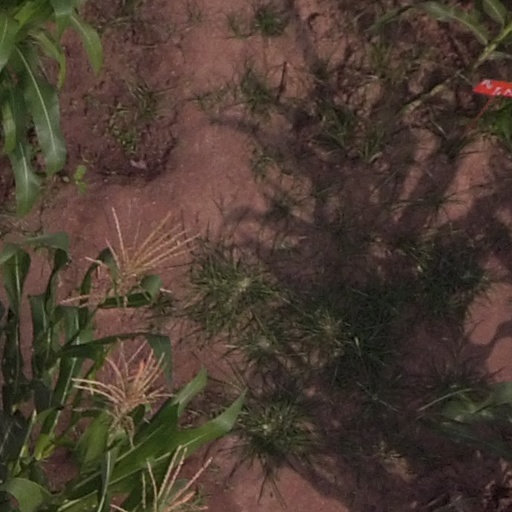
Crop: maize; corn